Gray Lady Down

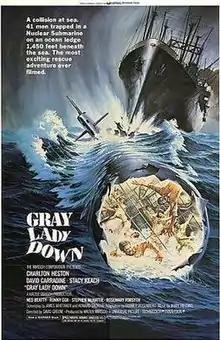
Theatrical release poster

Gray Lady Down is a 1978 American submarine disaster film directed by David Greene and starring Charlton Heston, David Carradine, Stacy Keach, Ned Beatty, Ronny Cox and Rosemary Forsyth, and includes the feature film debut of Michael O'Keefe and Christopher Reeve. It is based on David Lavallee's 1971 novel "Event 1000".